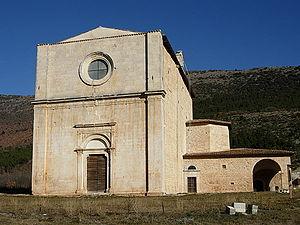
L'église Santa Maria dei Cintorelli est une église rurale, du début du XVIᵉ siècle, située sur le territoire communal de Caporciano, dans la province de L'Aquila.